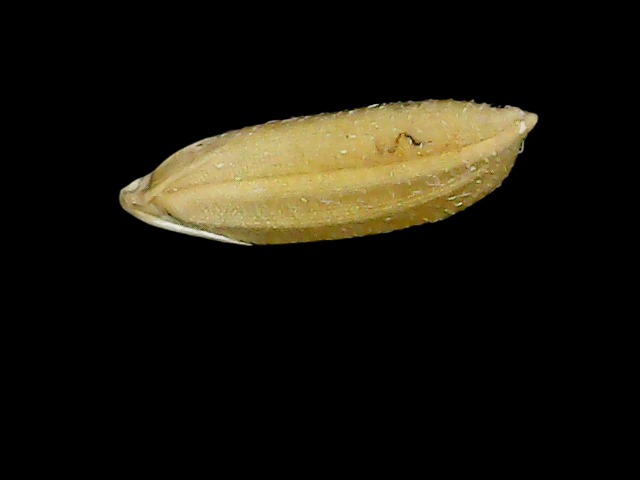
Rice variety: Bd95